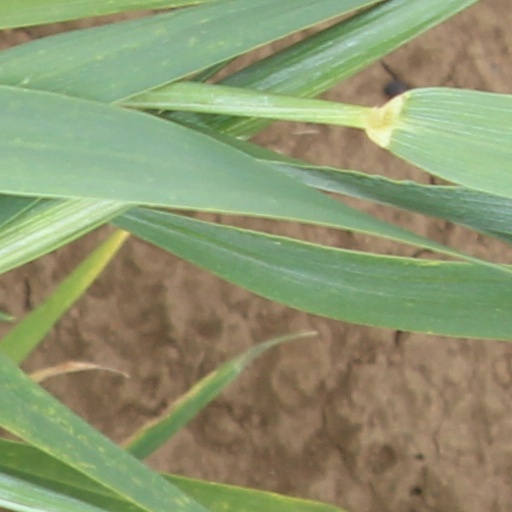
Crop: wheat